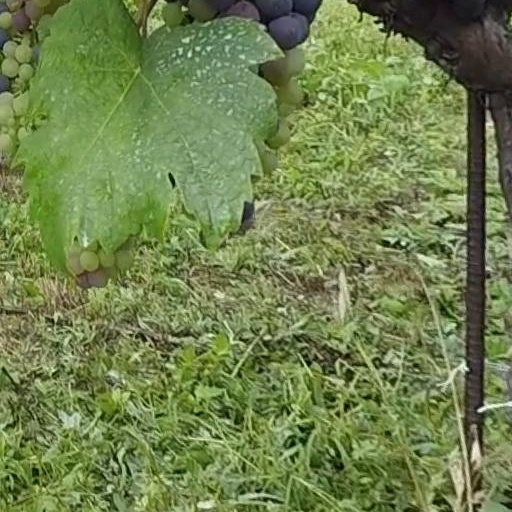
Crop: grape